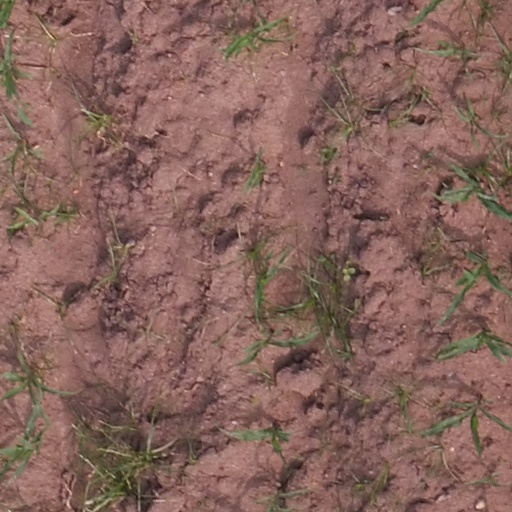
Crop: maize; corn